Chiayi turkey rice
Also known as:
ja - Japanese: 火雞肉飯
ko - Korean: 훠지러우판
lzh - Literary Chinese: 嘉義雞肉飯
nan - Minnan: Hóe-ke-bah-pn̄g
yue - Cantonese: 火雞肉飯
zh - Chinese: 嘉義火雞肉飯
Category: rice (mixed rice)
Cuisine: Taiwanese
Associated cuisines: Taiwanese
Area: Chiayi County
Countries: Taiwan
Region: Eastern Asia

The dish is a bowl of rice with shredded turkey layered on top, often accompanied by pickled radish. The rice is drizzled with a kind of gravy made from the turkey drippings and soy sauce.

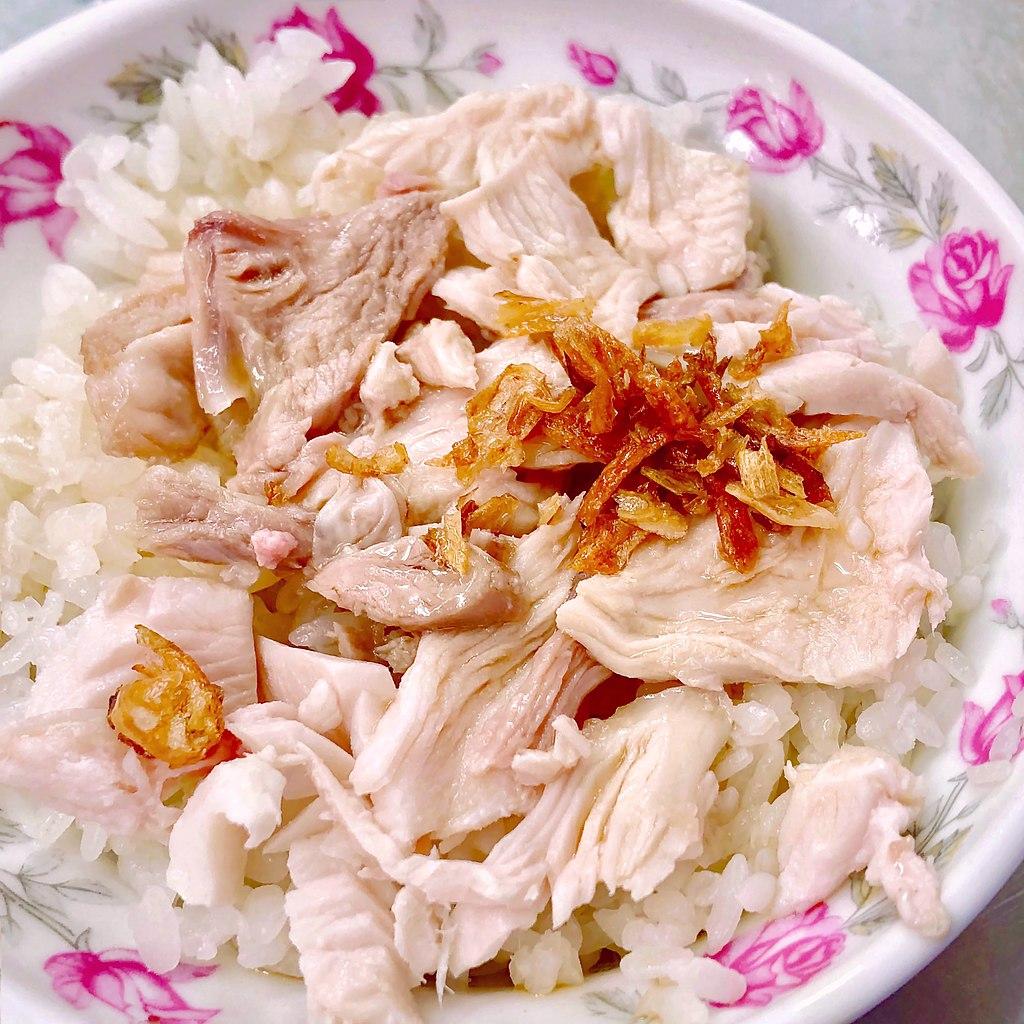
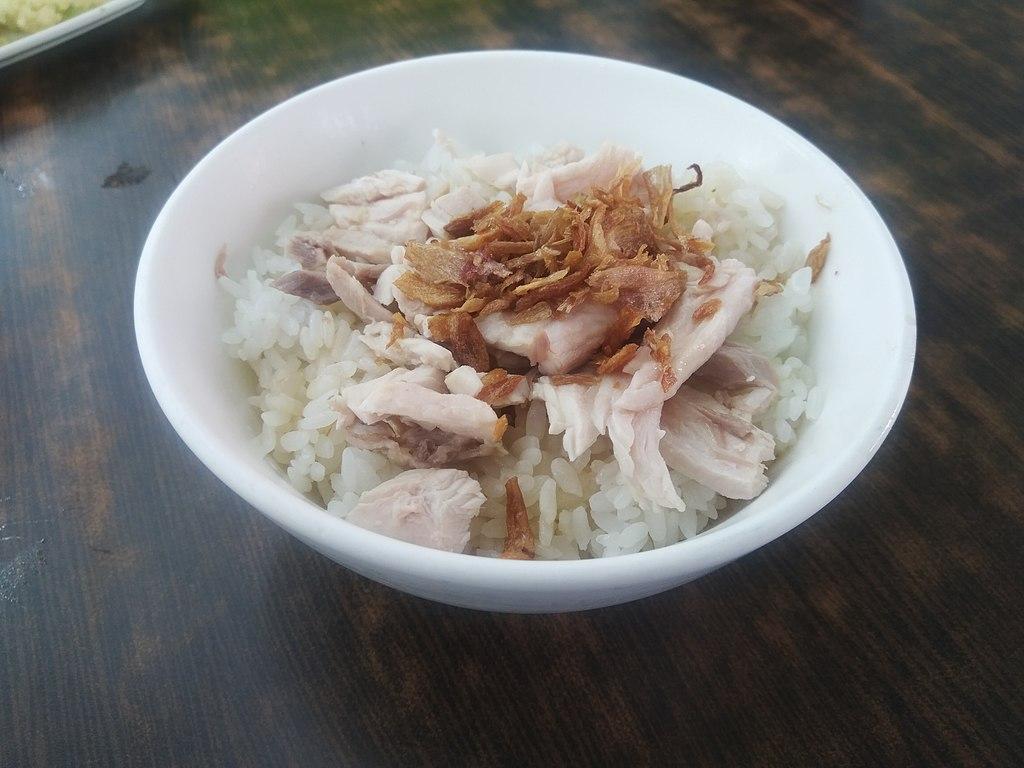